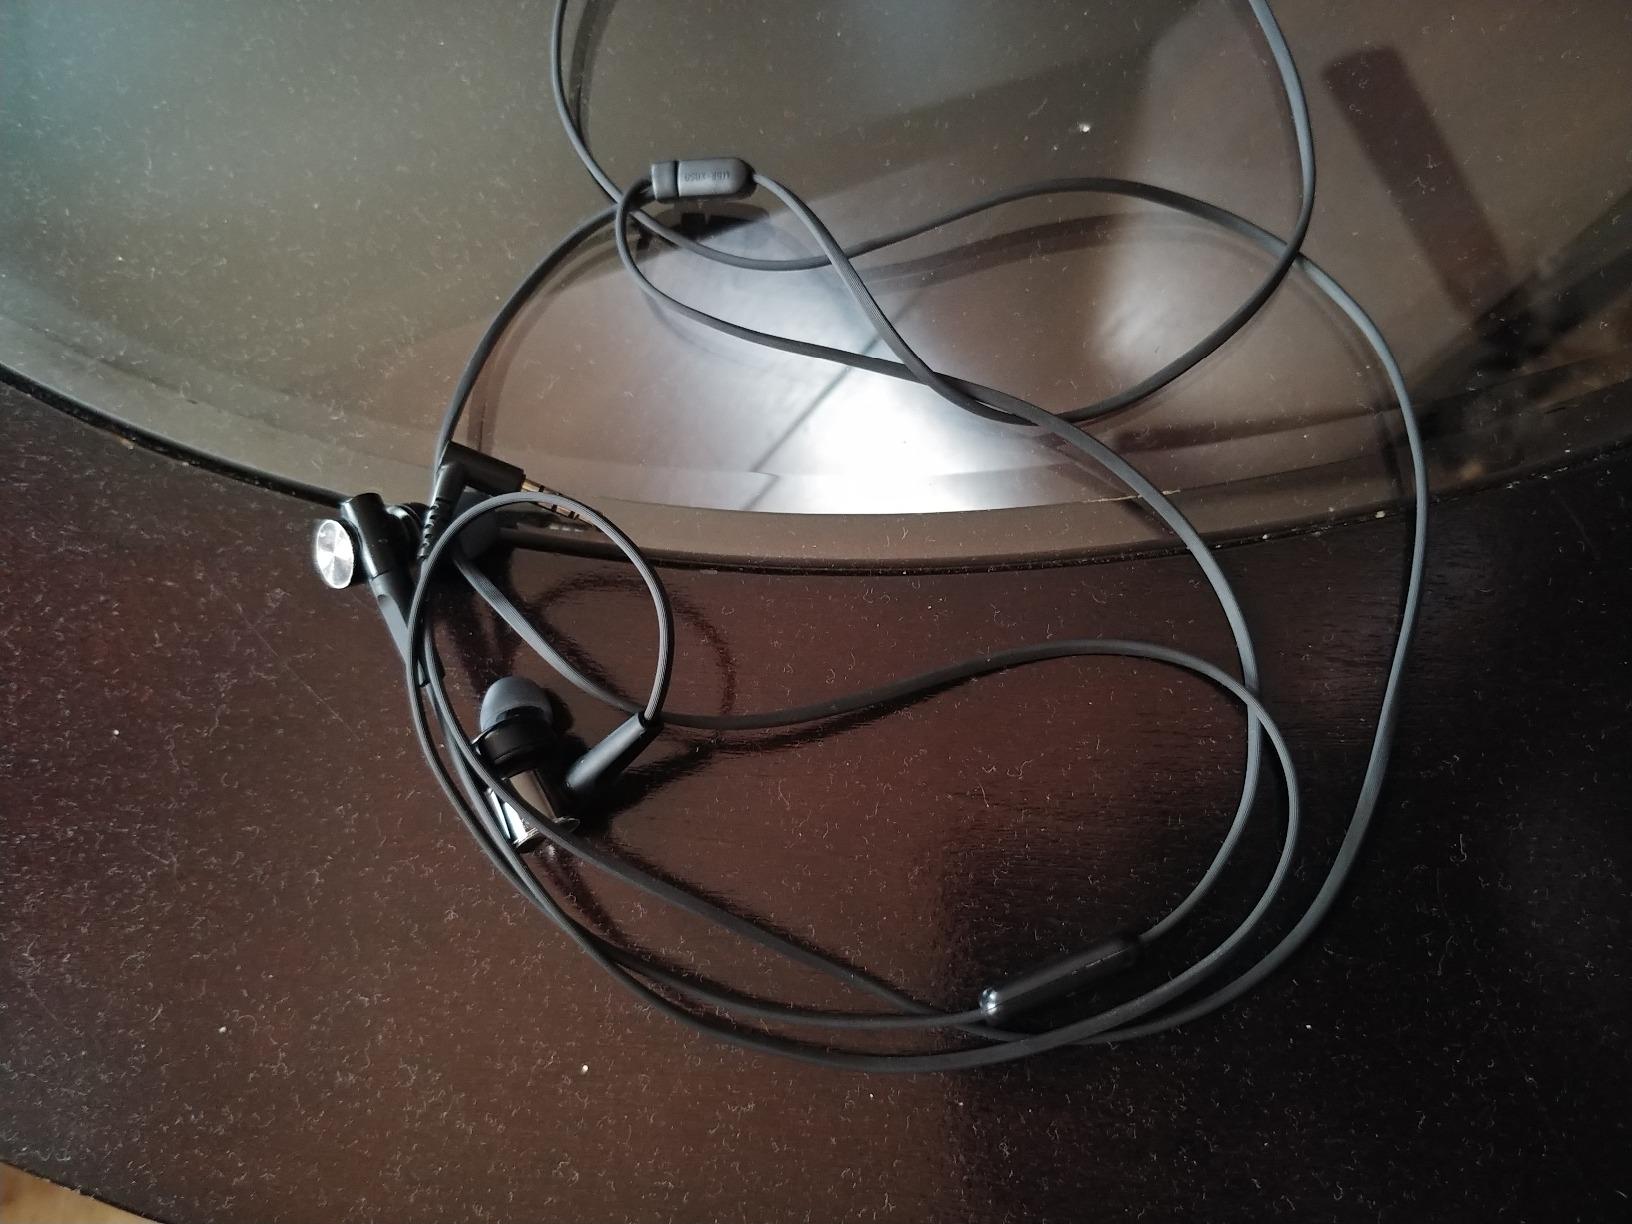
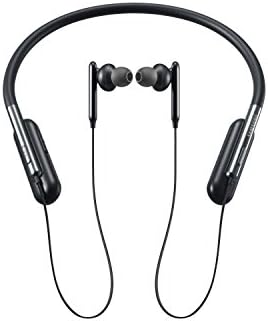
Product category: headphones
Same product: no